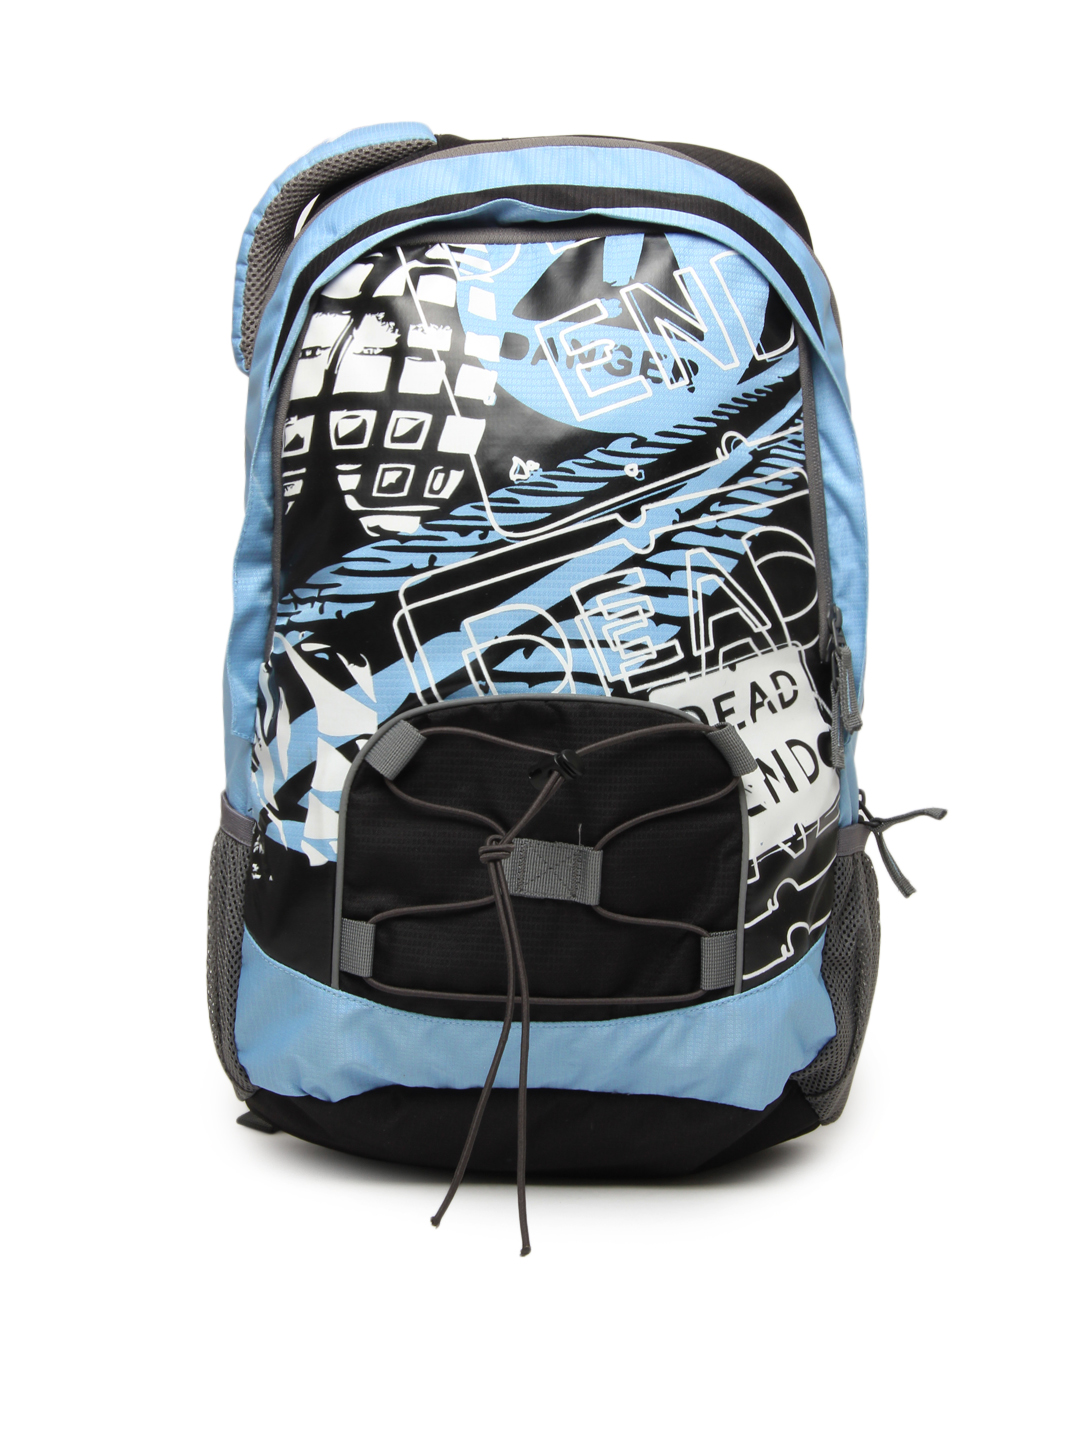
Wildcraft Unisex Blue Printed Backpack
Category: Accessories / Bags / Backpacks
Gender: Unisex
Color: Blue
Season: Winter 2015
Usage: Casual